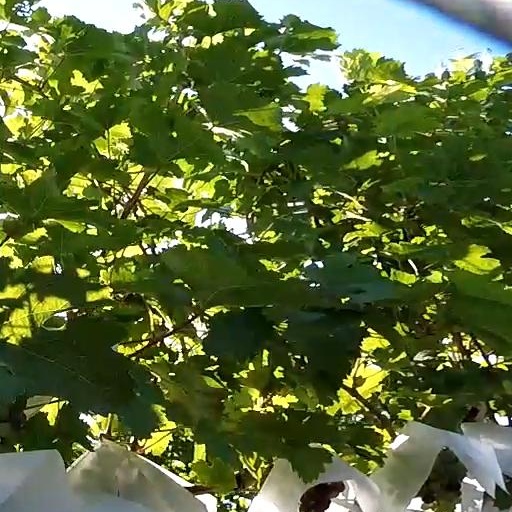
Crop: grape